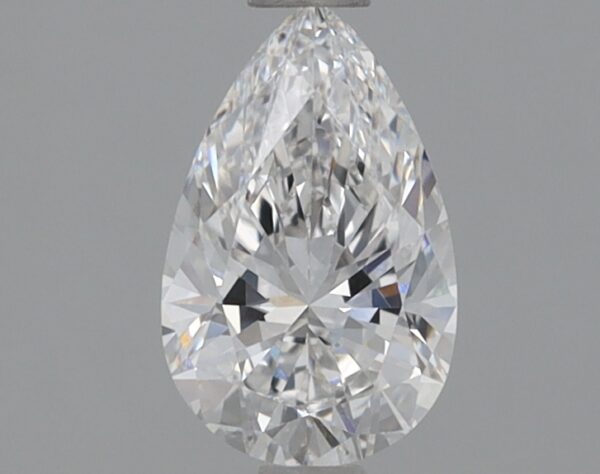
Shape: pear
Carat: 0.7
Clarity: VS1
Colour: E
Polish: EX
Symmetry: VG
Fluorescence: NONE
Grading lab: IGI
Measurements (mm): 7.85 x 4.93 x 3.14